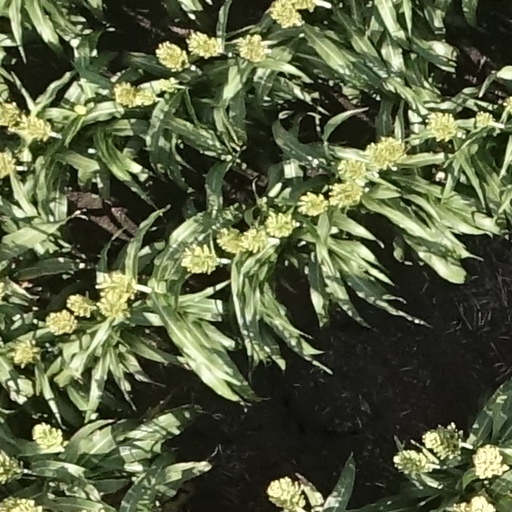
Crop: sorghum